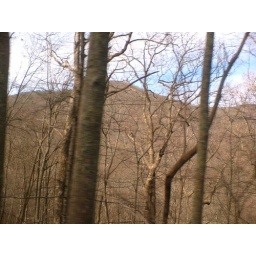
top of the mountain by my house